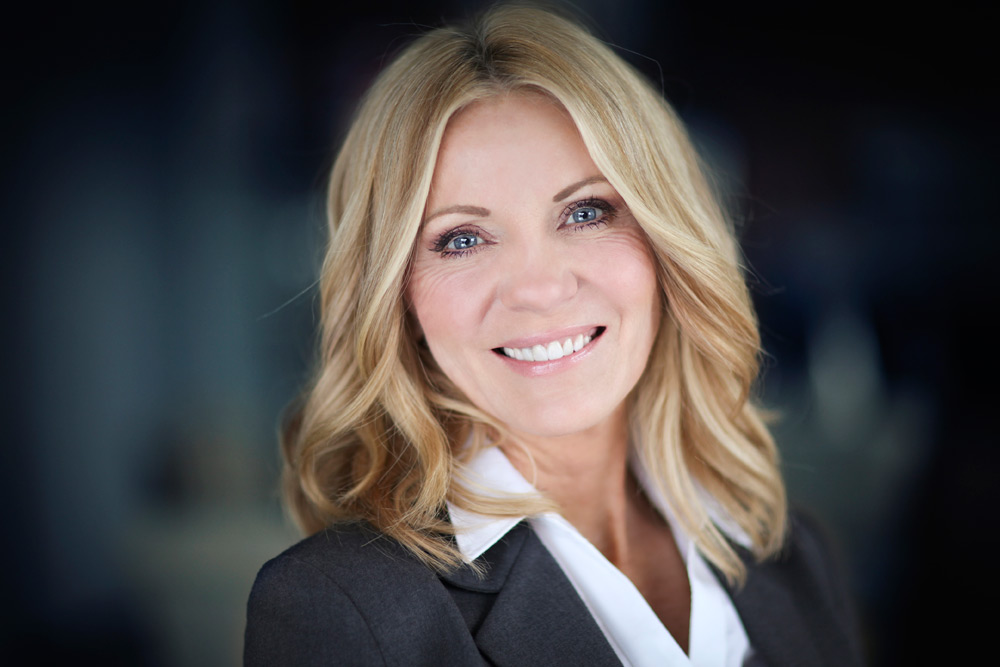
Gender: women